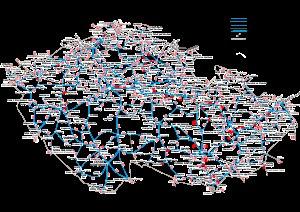
La liste des lignes de chemin de fer de la République tchèque concerne les lignes d'infrastructure du réseau ferroviaire de la République tchèque.